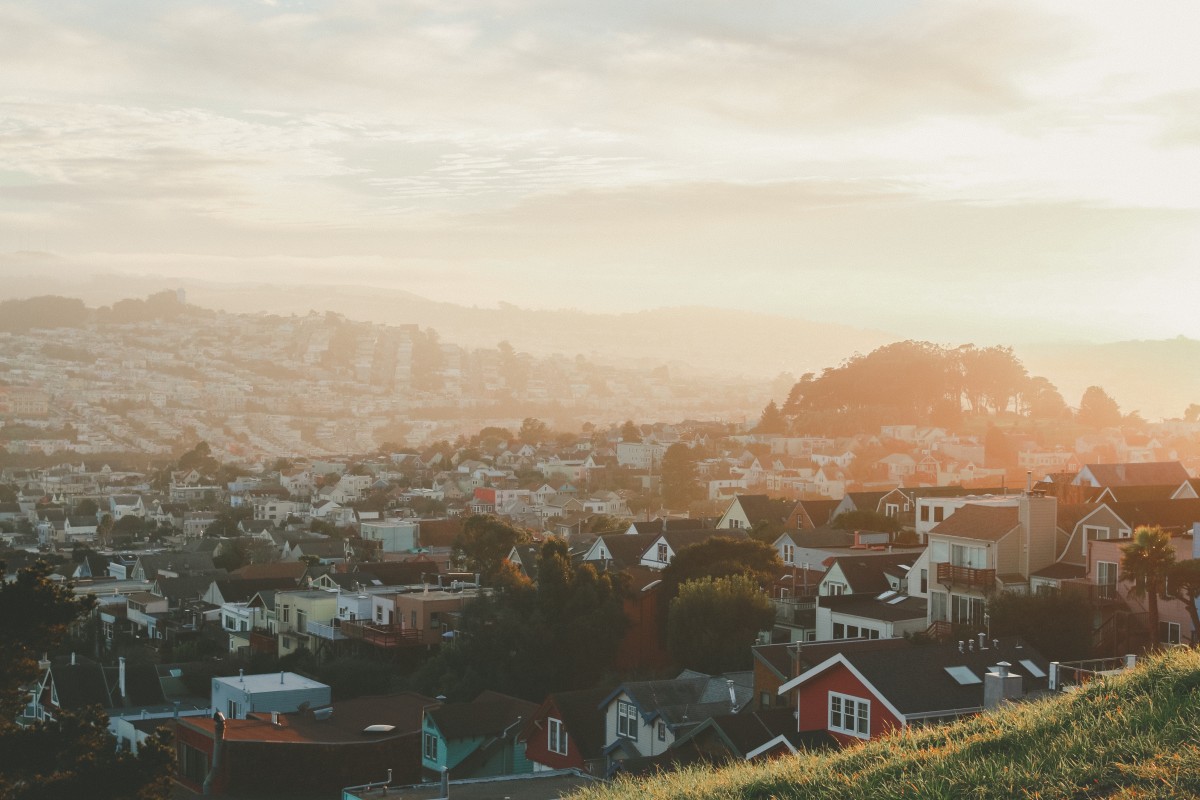
Tags: horizon, mountain, cloud, sky, sunrise, sunset, skyline, sunlight, morning, hill, dawn, city, cityscape, dusk, evening, haze, rural area, atmospheric phenomenon, human settlement